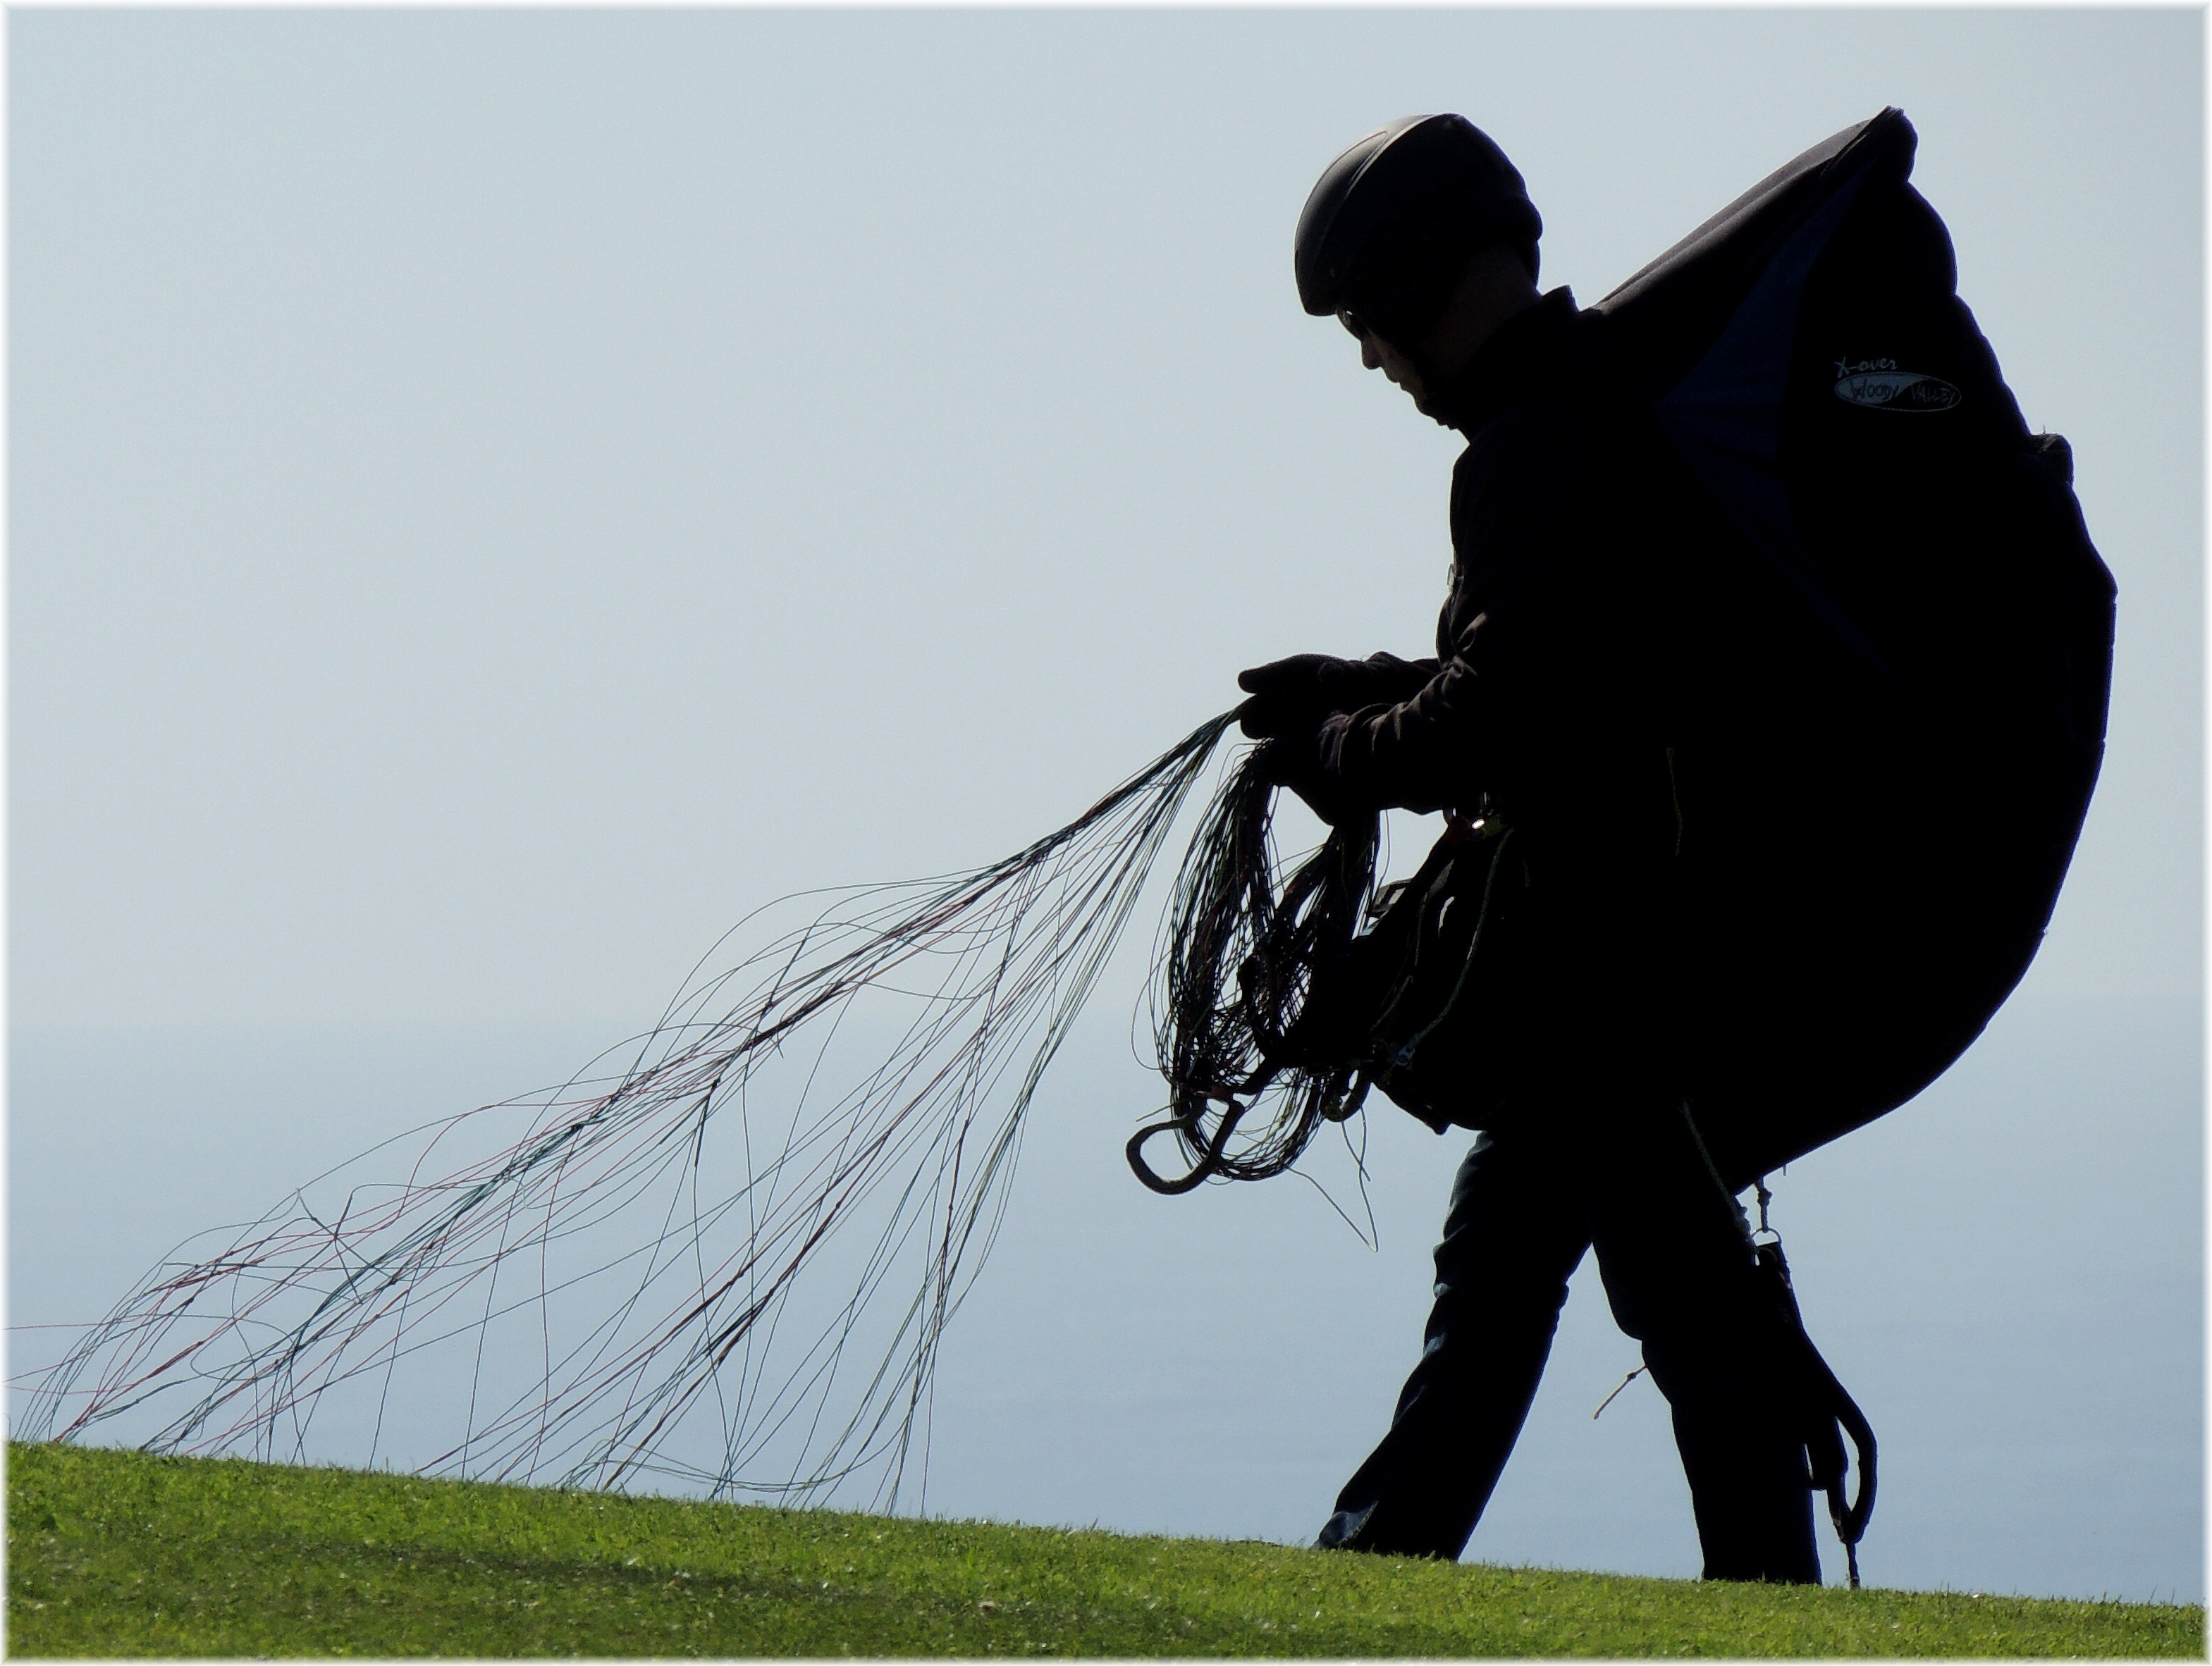
silhouette, horse, stallion, horse like mammal